Maseng railway station

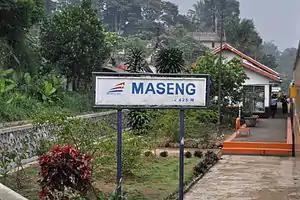
Maseng Station

Maseng Station (MSG) is a class III railway station located at Warung Menteng, Cijeruk, Bogor Regency. The station, which is located at an altitude of +425 m, is included in the Operation Area I Jakarta.